Queensland

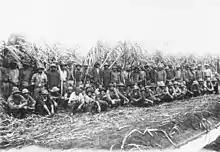
Blackbirded South Sea Islanders on a Sugarcane plantation in Queensland.

Conflict spread quickly with free settlement in 1838, with settlement rapidly expanding in a great rush to take up the surrounding land in the Darling Downs, Logan and Brisbane Valley and South Burnett onwards from 1840, in many cases leading to widespread fighting and heavy loss of life. The conflict later spread north to the Wide Bay and Burnett River and Hervey Bay region, and at one stage the settlement of Maryborough was virtually under siege.